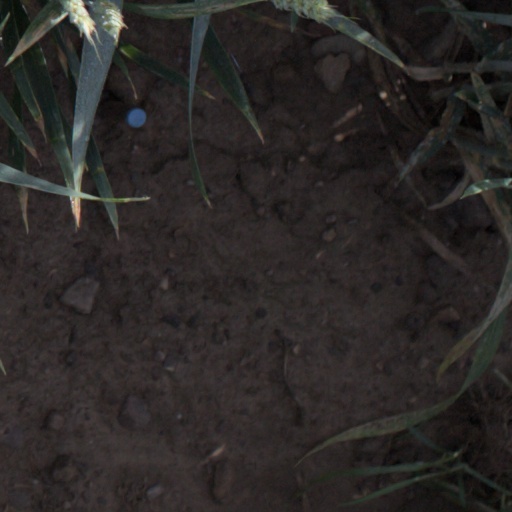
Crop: wheat